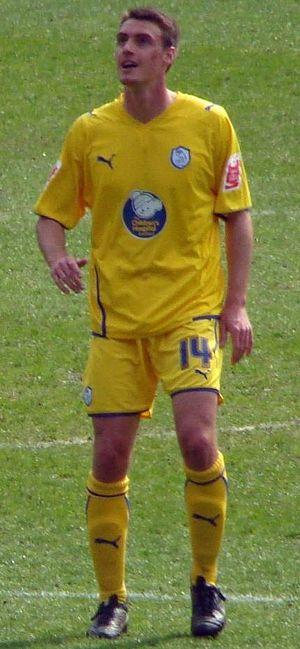
Darren Michael Potter, né le 21 décembre 1984 à Liverpool, en Angleterre, est un footballeur international irlandais évoluant au poste de milieu de terrain avec le club de Tranmere Rovers.